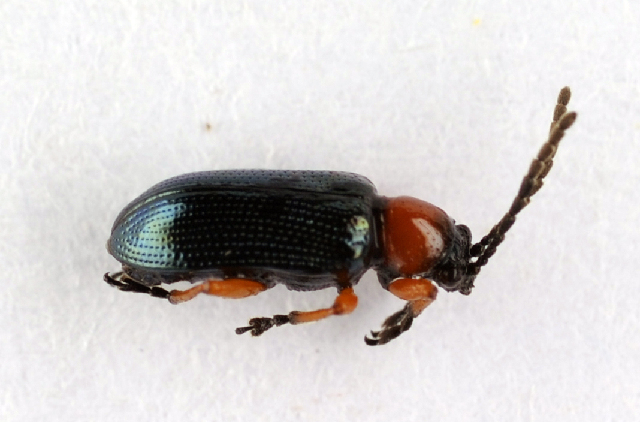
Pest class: cereal_leaf_beetle